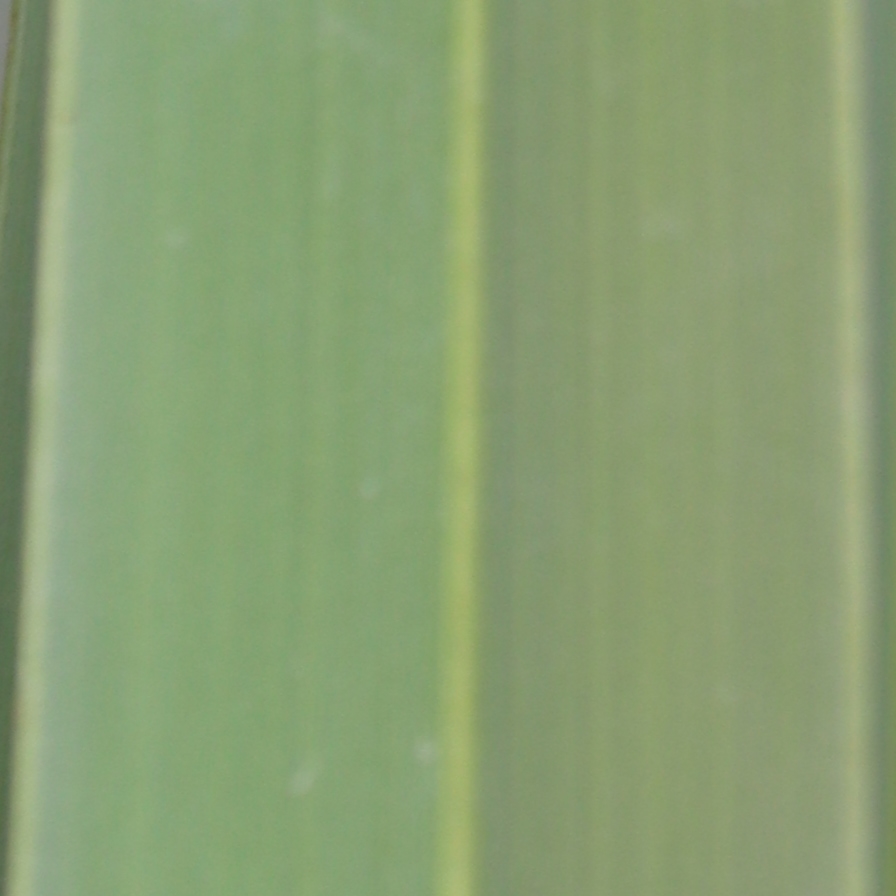
Label: Healthy